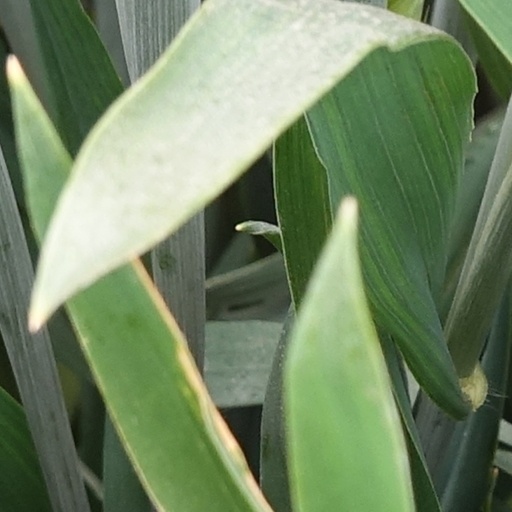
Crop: wheat